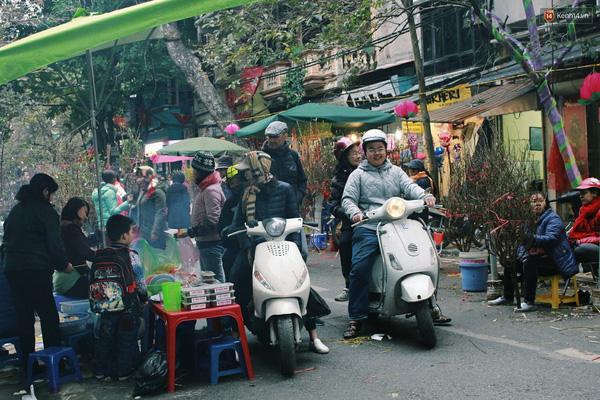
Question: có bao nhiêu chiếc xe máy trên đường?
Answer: có hai chiếc xe trên đường